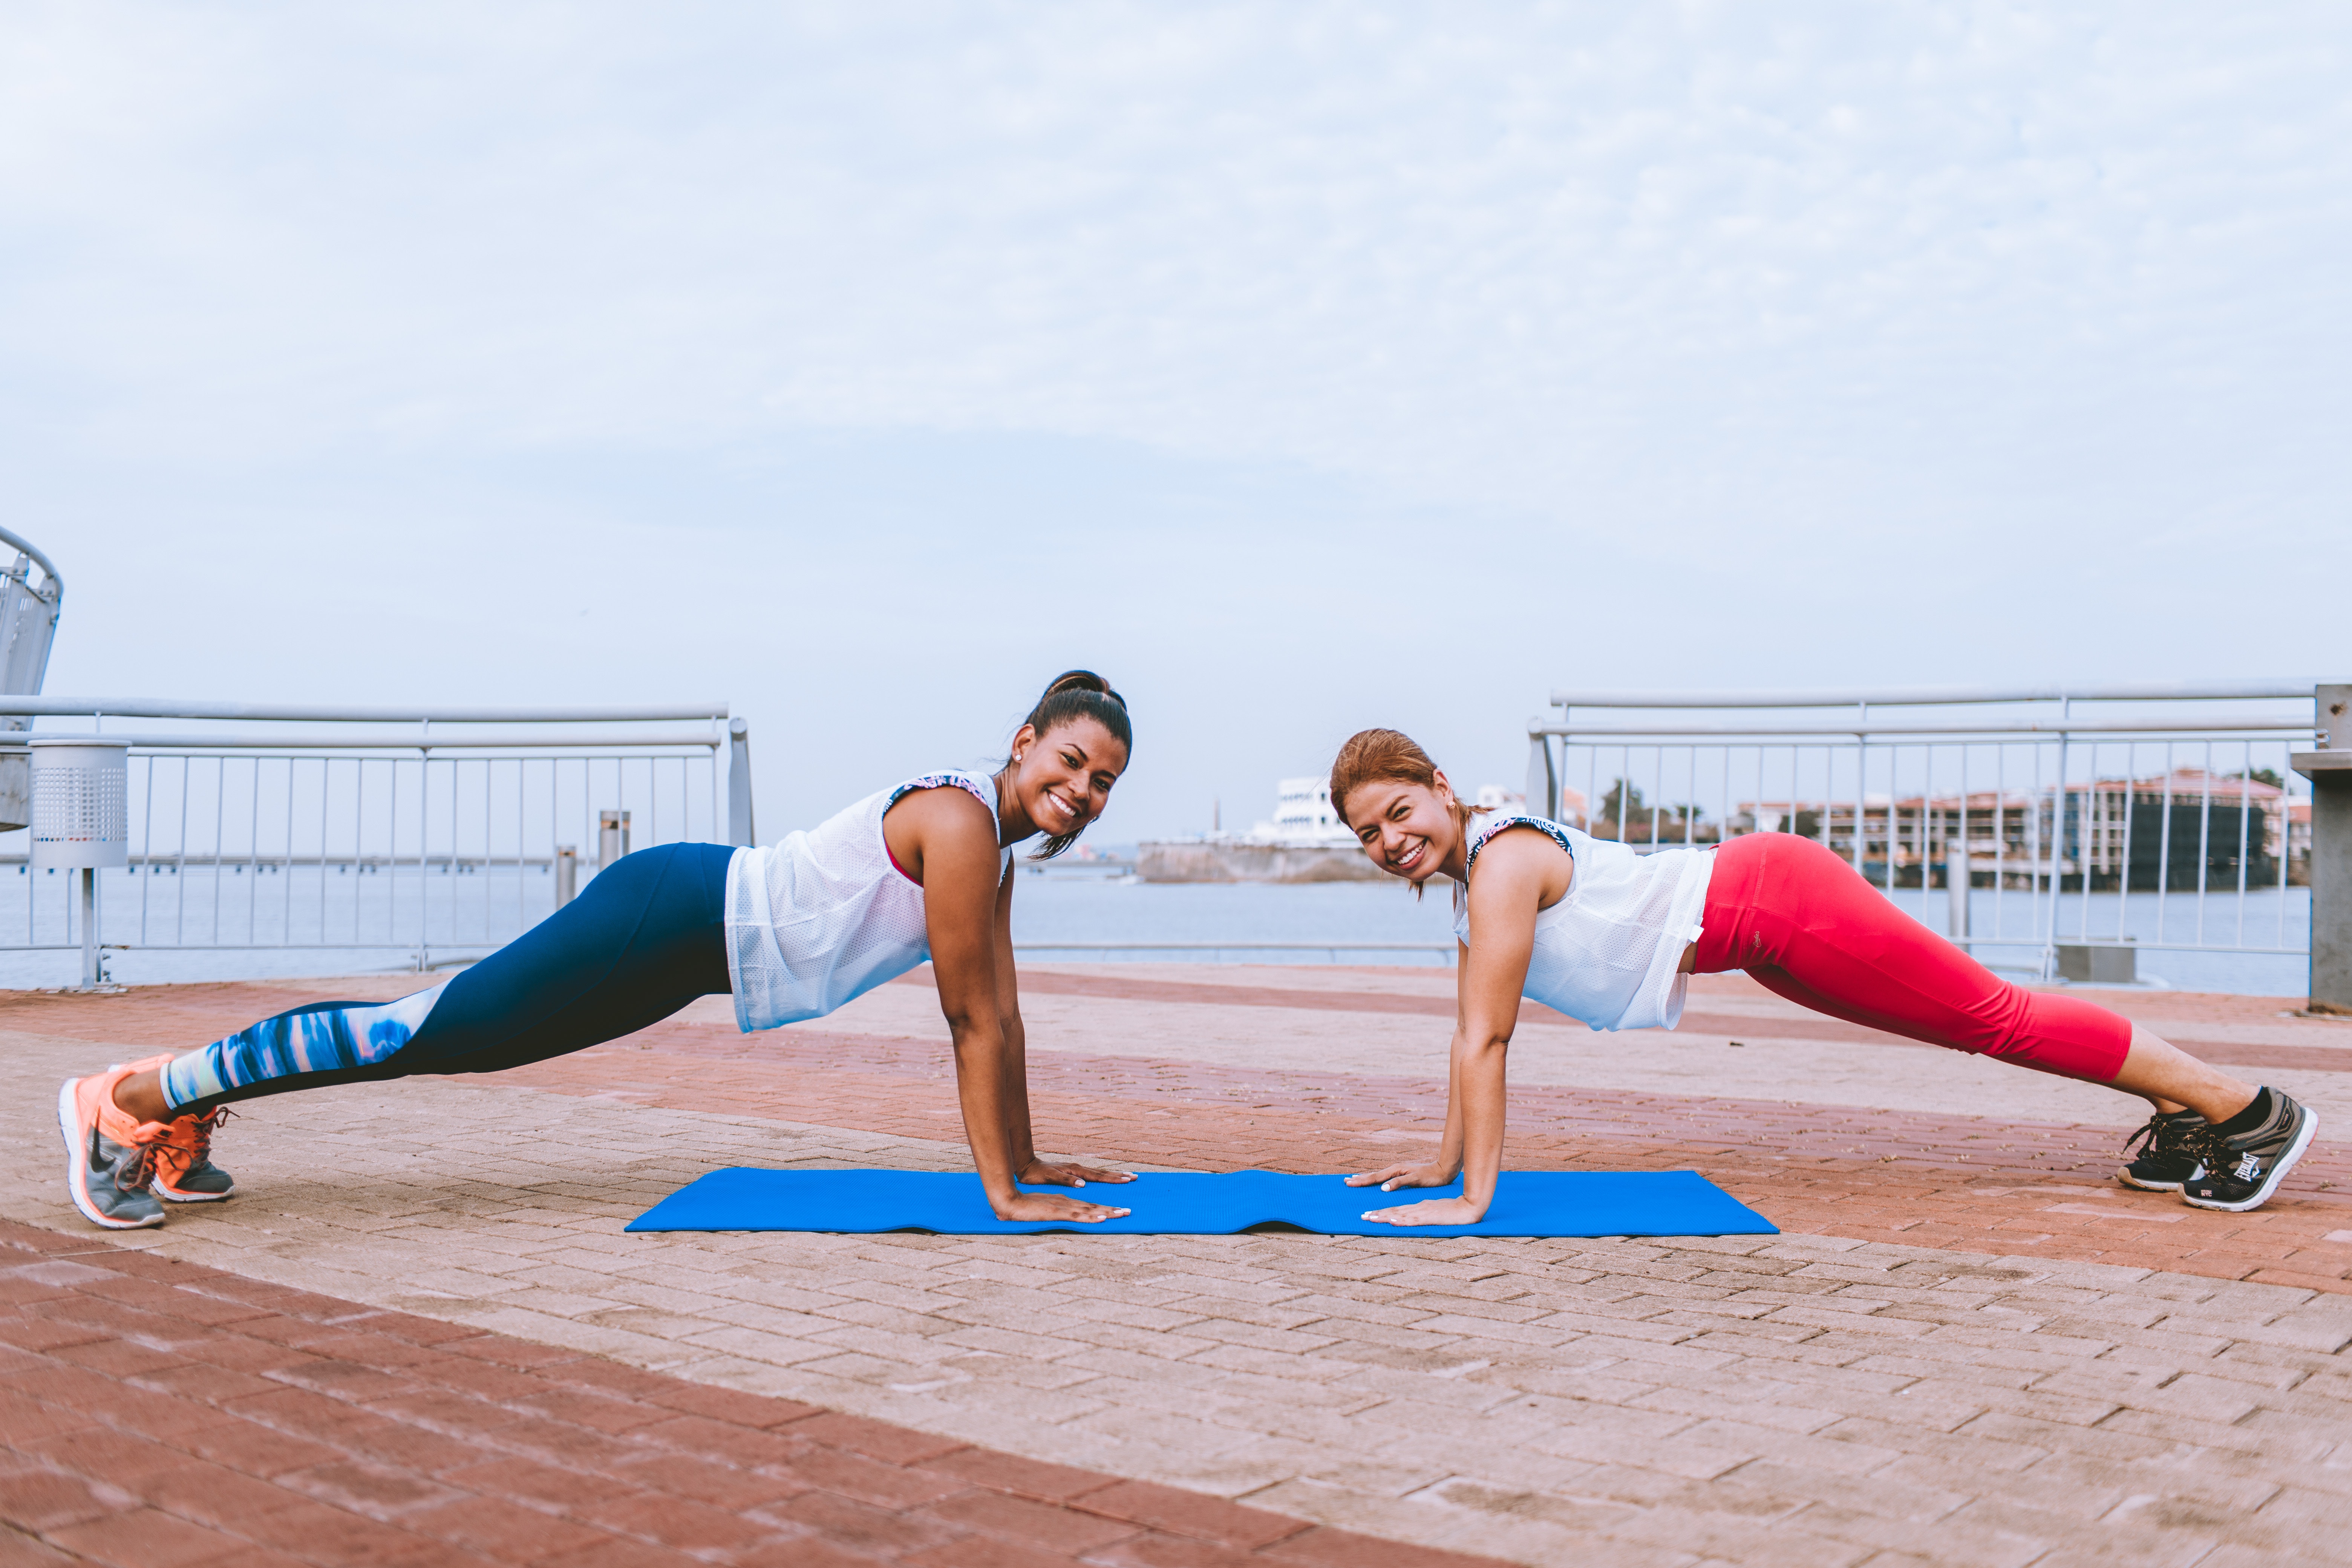
physical fitness, press up, exercise, leg, stretching, arm, pilates, aerobics, sports, abdomen, circuit training, trunk, thigh, personal trainer, lunge, plank, leisure, strength training, sportswear, balance, individual sports, training, yoga pant